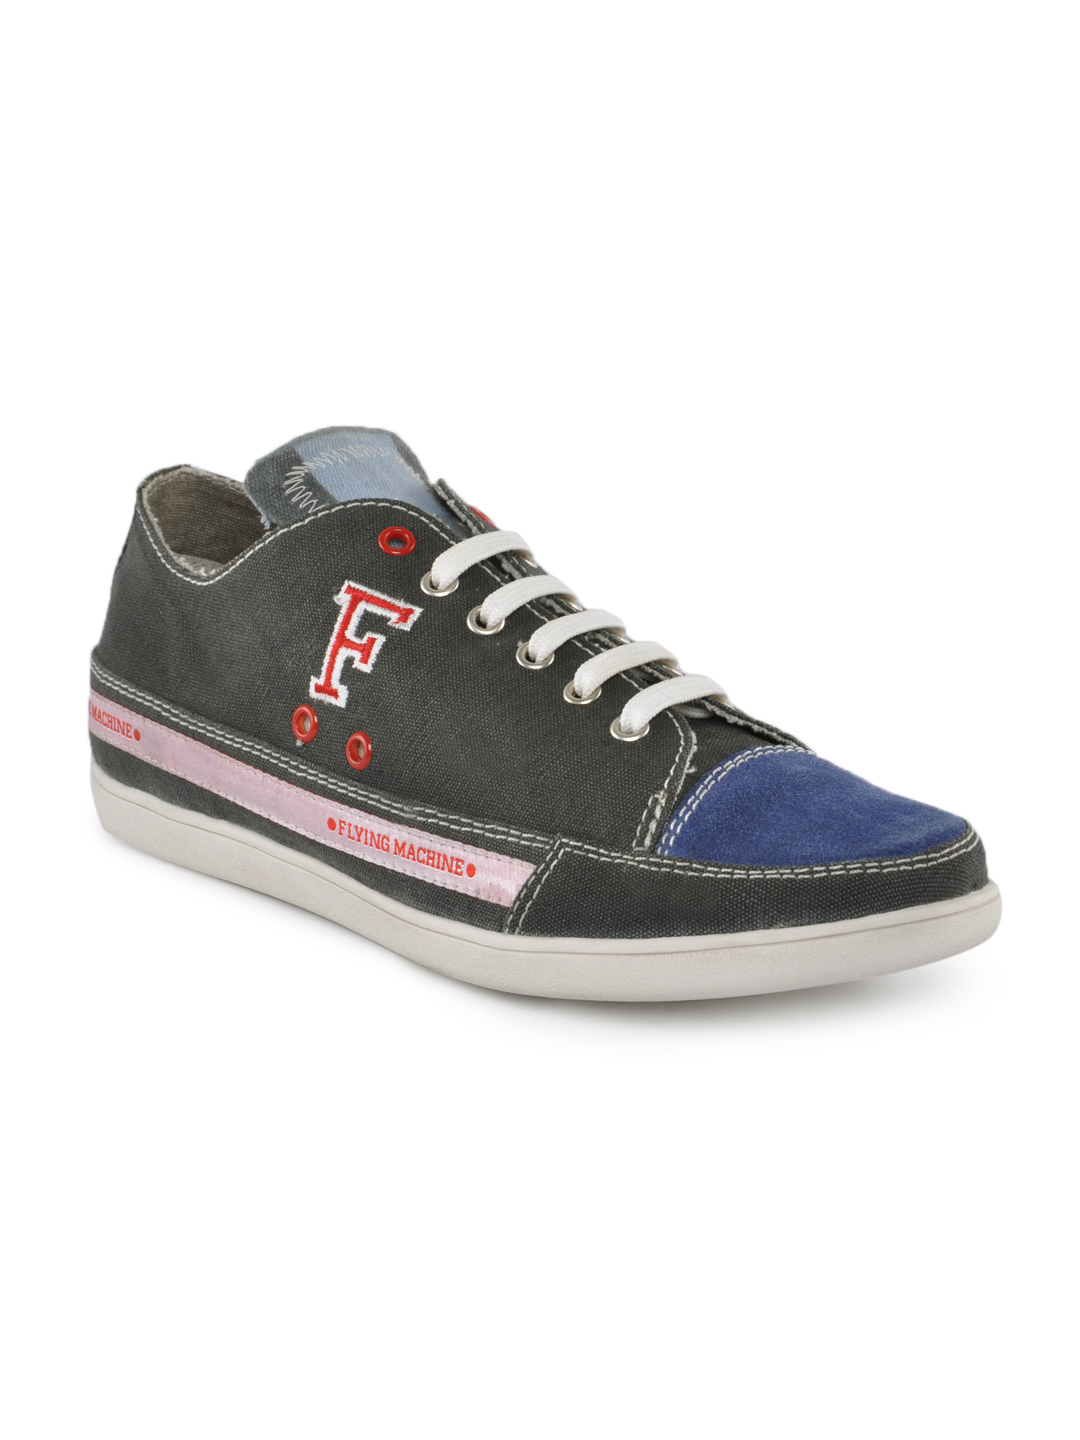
Flying Machine Men Grey Casual Shoes
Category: Footwear / Shoes / Casual Shoes
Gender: Men
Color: Grey
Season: Fall 2011
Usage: Casual